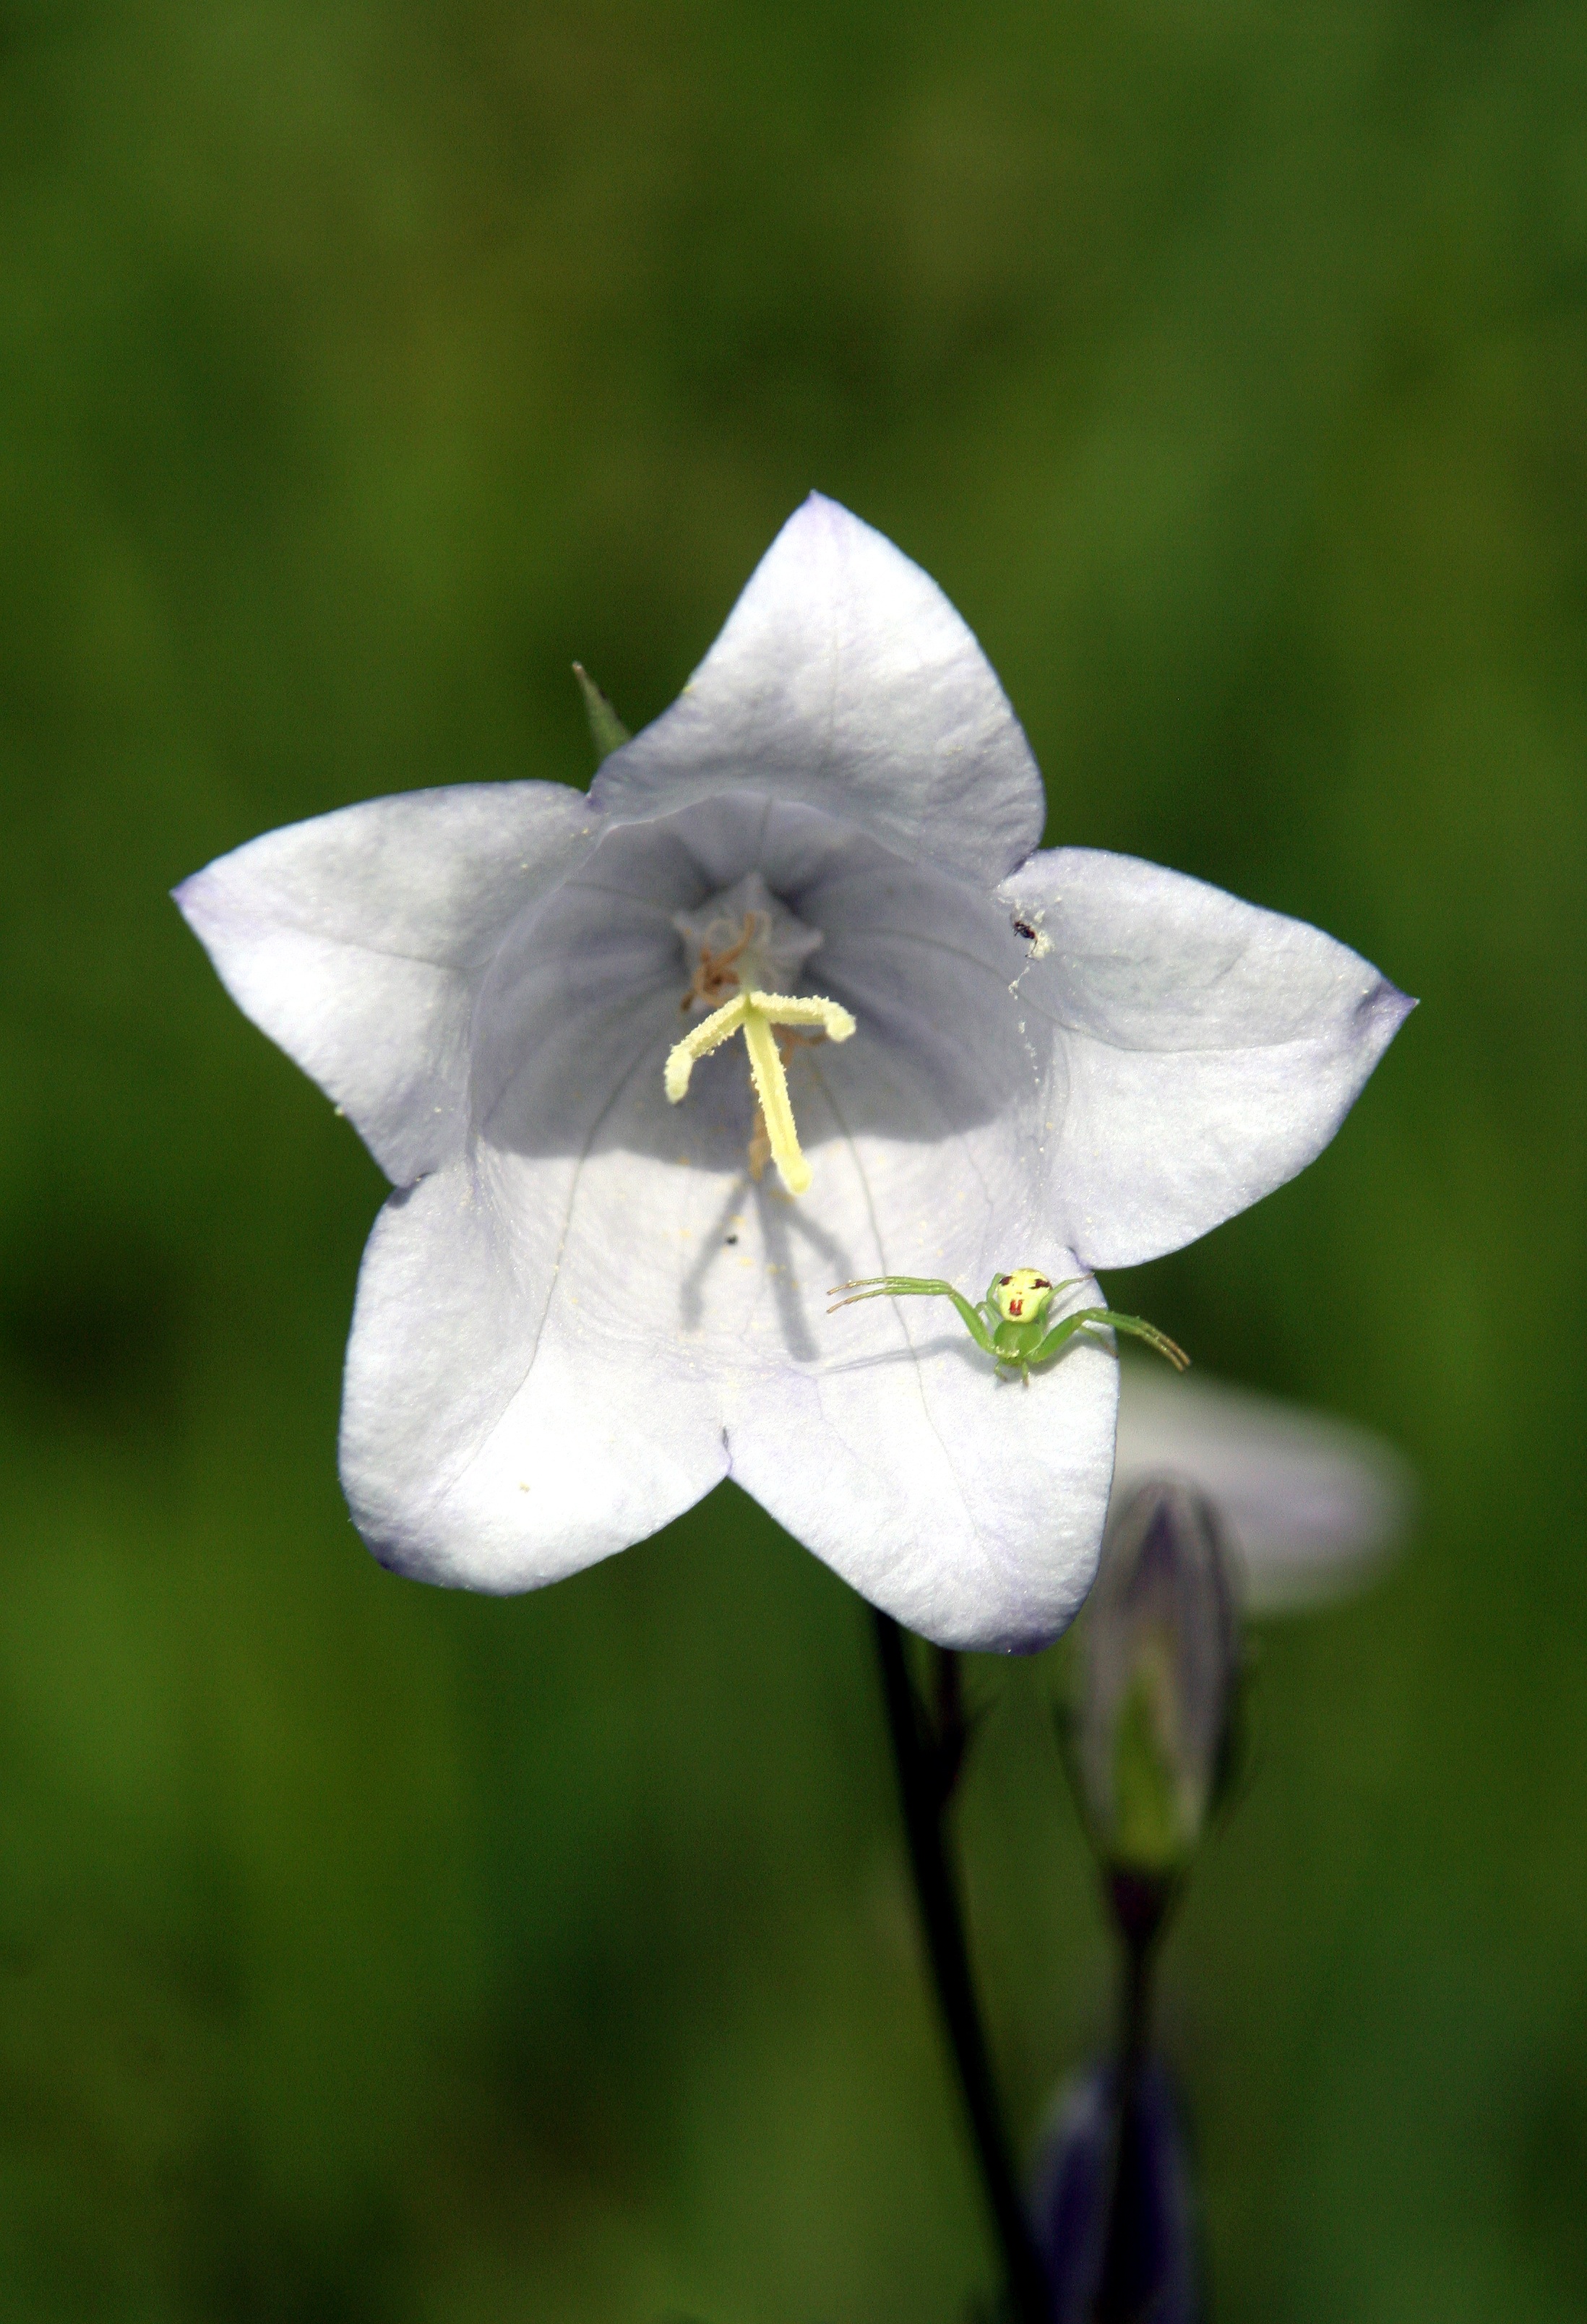
nature, forest, blossom, plant, flower, petal, green, botany, flora, wild flower, wildflower, close up, insects, alsace, macro photography, flowering plant, bellflower family, harebell, green spider, plant stem, land plant